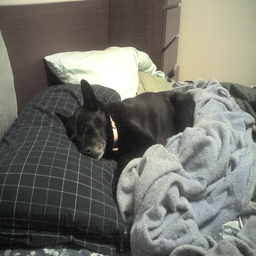
A black dog laying in bed with it's head on a pillow.
A small dog laying on a bed in a room.
A dog sleeping on a pillow in a bed.
A small black dog is asleep on the bed with his head on the pillow.
A dog lies asleep on a bed like a person.